Alvin Leung

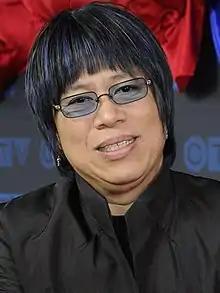
Leung in 2014

Alvin Leung King-Lon (born 1 January 1961), is a Canadian chef and television personality. His restaurant holds two Michelin stars at Bo Innovation and one Michelin star at Bo London. Nicknamed The Demon Chef, he invented his own cuisine named X-Treme Chinese, which includes meals such as an edible condom on a mushroom beach.